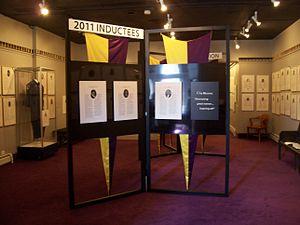
Le National Women's Hall of Fame, fondé en 1969 à Seneca Falls dans l'État de New York, honore et perpétue la mémoire des citoyennes américaines qui se sont particulièrement illustrées dans le domaine des arts, des humanités, des sciences, de la politique, des affaires ou du sport. C'est à Seneca Falls que se tint en 1848 la première convention pour les droits des femmes aux États-Unis.